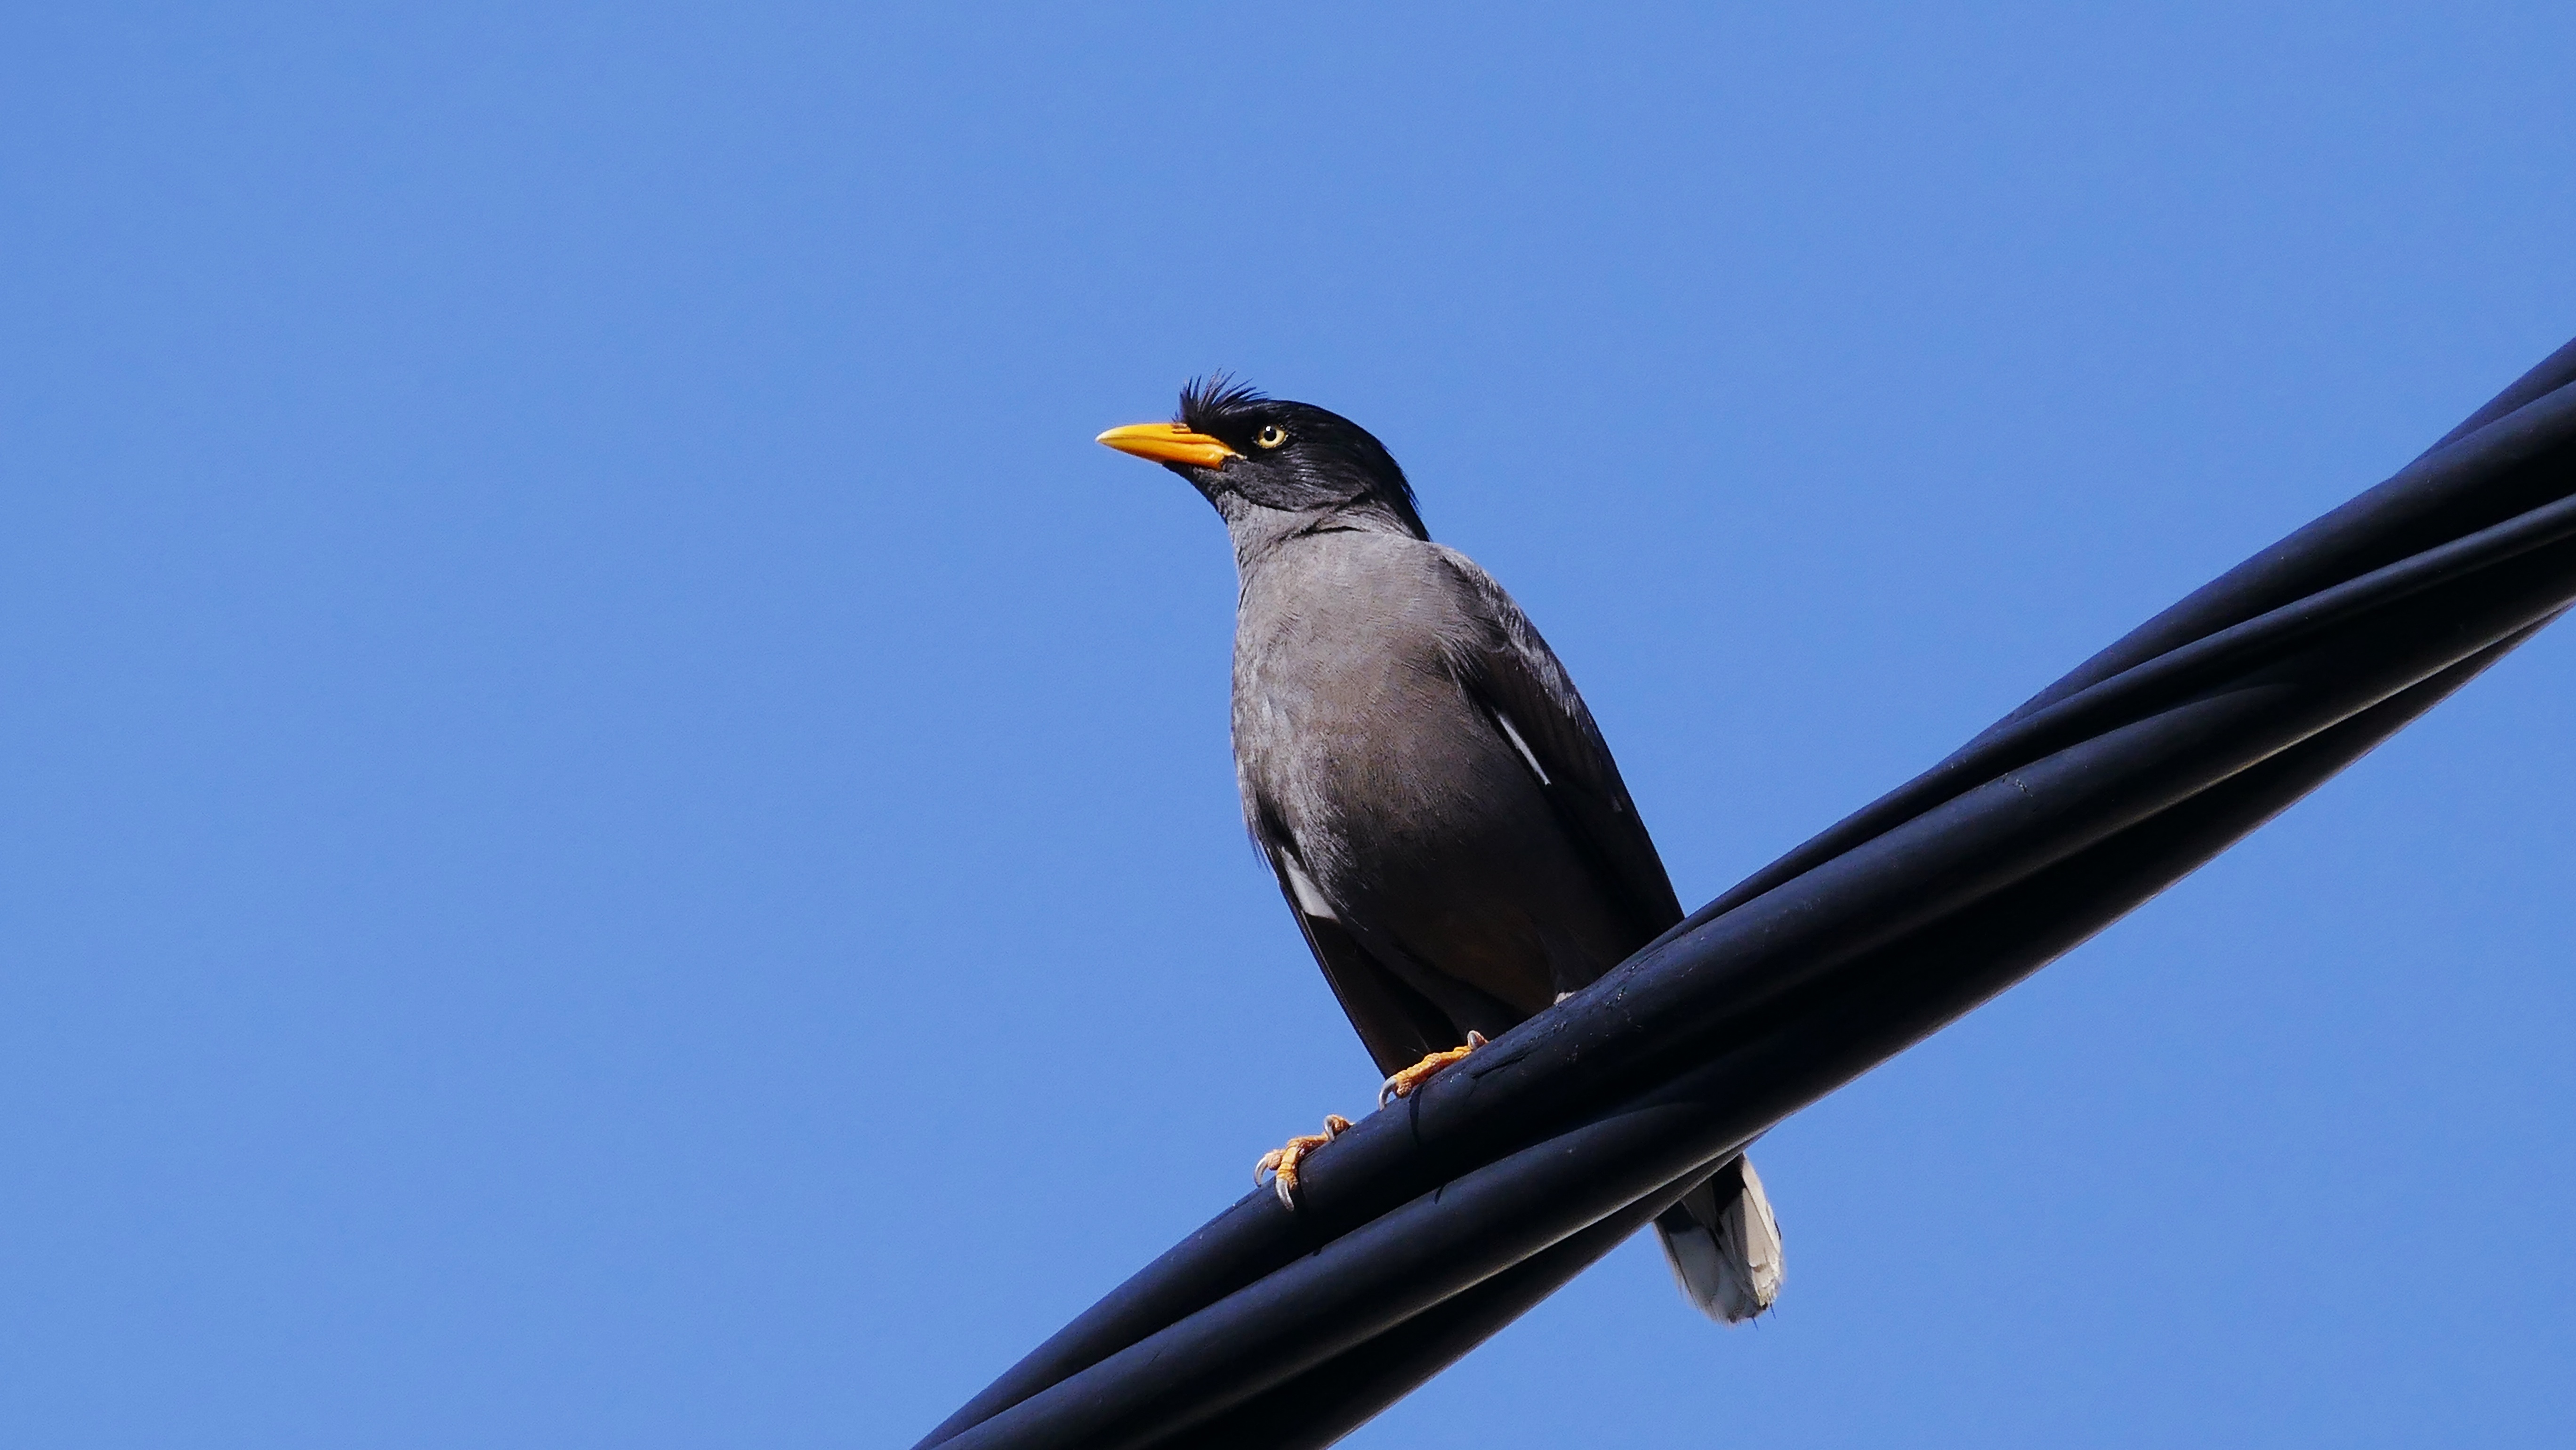
bird, wing, beak, fauna, vertebrate, swallow, perching bird, acridotheres